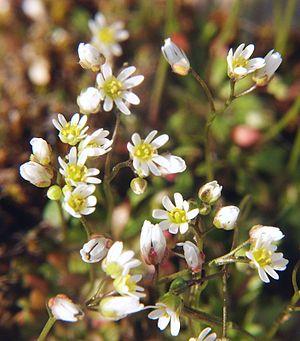
Draba verna, syn. Erophila verna, la drave printanière, est une plante herbacée de la famille des Brassicacées.